Espenberg volcanic field

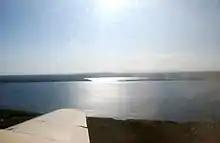
Devil Mountain Maar

Devil Mountain Maar is wide and deep, while North Killeak Maar, South Killeak Maar and Whitefish Maar are , and wide and the Killeak Maars reach depths of over ; Whitefish Maar is much shallower with a depth of . Such dimensions make the Espenberg maars the largest known on Earth and the Espenberg maars comparable in size with calderas; other maars at lower latitudes are much smaller. The maars are mostly circular with the exception of Devil Mountain Maar which is partly separated by a small sand spit into the northern wide North Devil Mountain Maar and the wide South Devil Mountain Maar; formerly they were considered to be two separate maars.